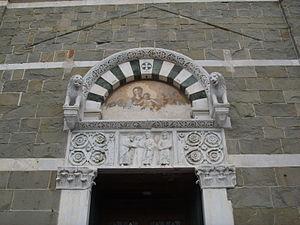
La famille Bigarelli est une famille de sculpteurs originaires d'Arogno actifs en Toscane et dans le Trentin au XIIIᵉ siècle et appartenant à la confraternité connue sous le nom conventionnel de «Guidi ».